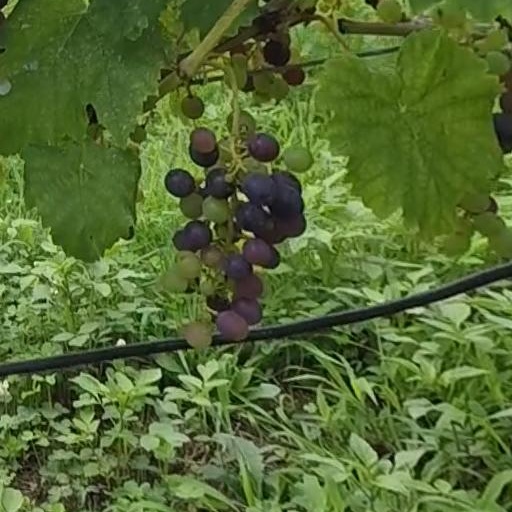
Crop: grape